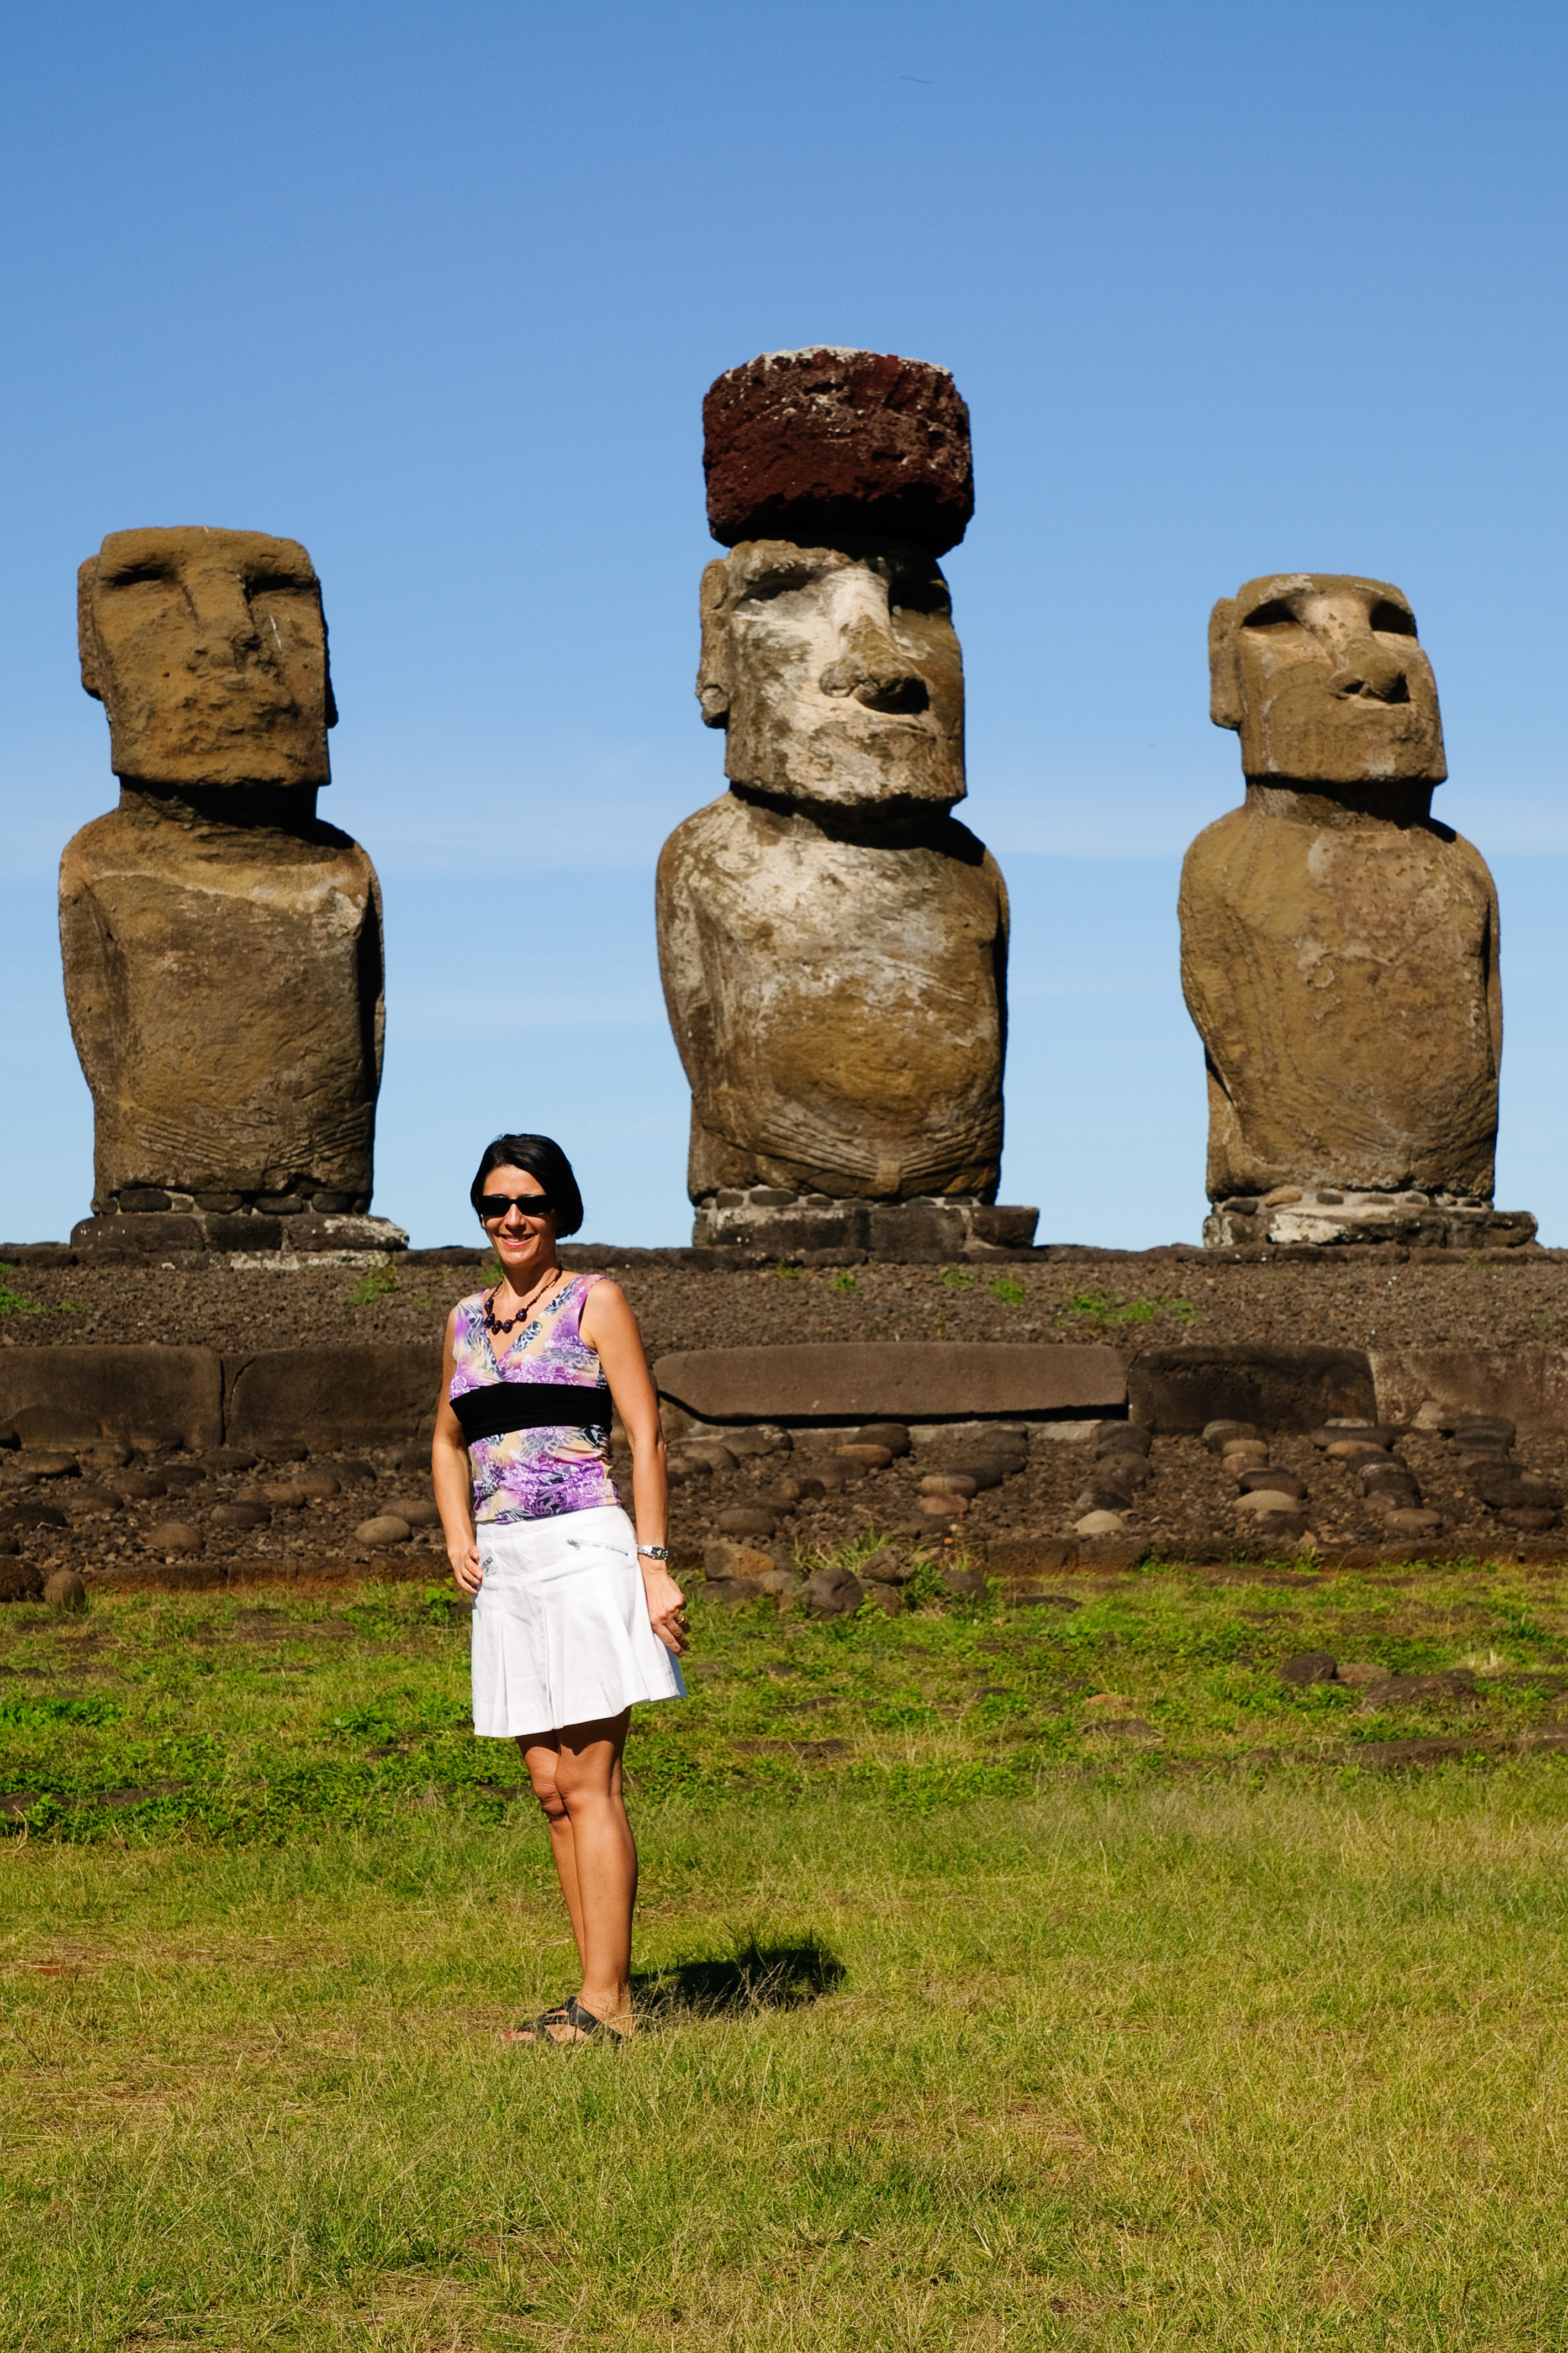
rock, monument, vacation, statue, nikon, chile, temple, d300, easterisland, rapanui, isoladipasqua, ancient history